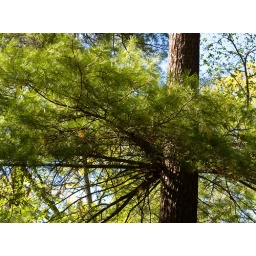
This tree looks like it's twirling around with it's dress flying out around it! :-)